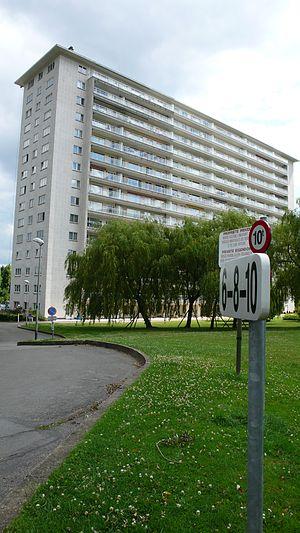
Immeuble Etrimo à Woluwe Saint-Lambert
Jean-Florian Collin, né le 28 août 1904 à Bruxelles et décédé le 7 septembre 1985 à Plan-de-la-Tour dans le Var, est un architecte, promoteur immobilier et homme politique belge.